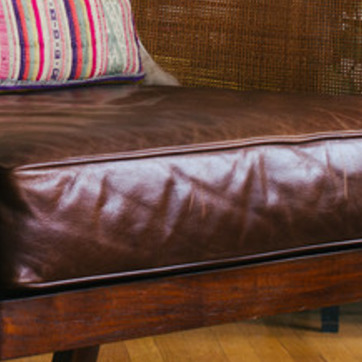
Material: leather